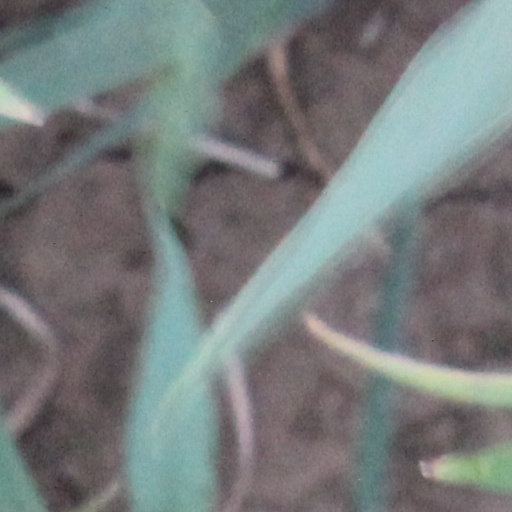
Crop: wheat